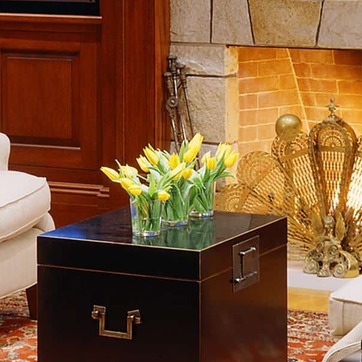
Material: foliage